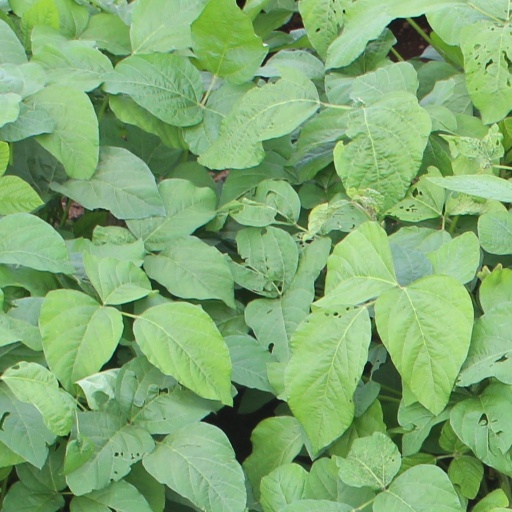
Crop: soybean